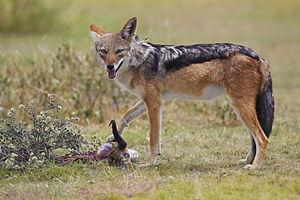
Chacal à chabraque (Canis mesomelas) en train de dévorer une carcasse de springbok, dans le Parc national d'Etosha, en Namibie. Polski: Szakal czaprakowy (Canis mesomelas) posilający się padniętym skocznikiem antylopim (Antidorcas marsupialis) w
Le chacal à chabraque est une espèce de mammifère carnivore de la famille des canidés.